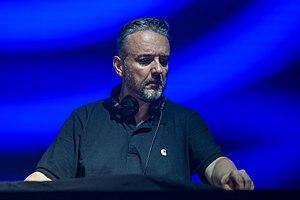
Marc Romboy est un producteur de musique allemand, disc jockey et propriétaire de label dans le domaine de la dance et de la musique électronique. Il travaille également sur des projets musicaux divers comme Marc et Claude.